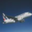
Label: airplane